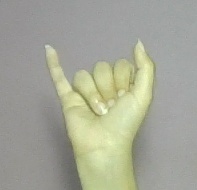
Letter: ya